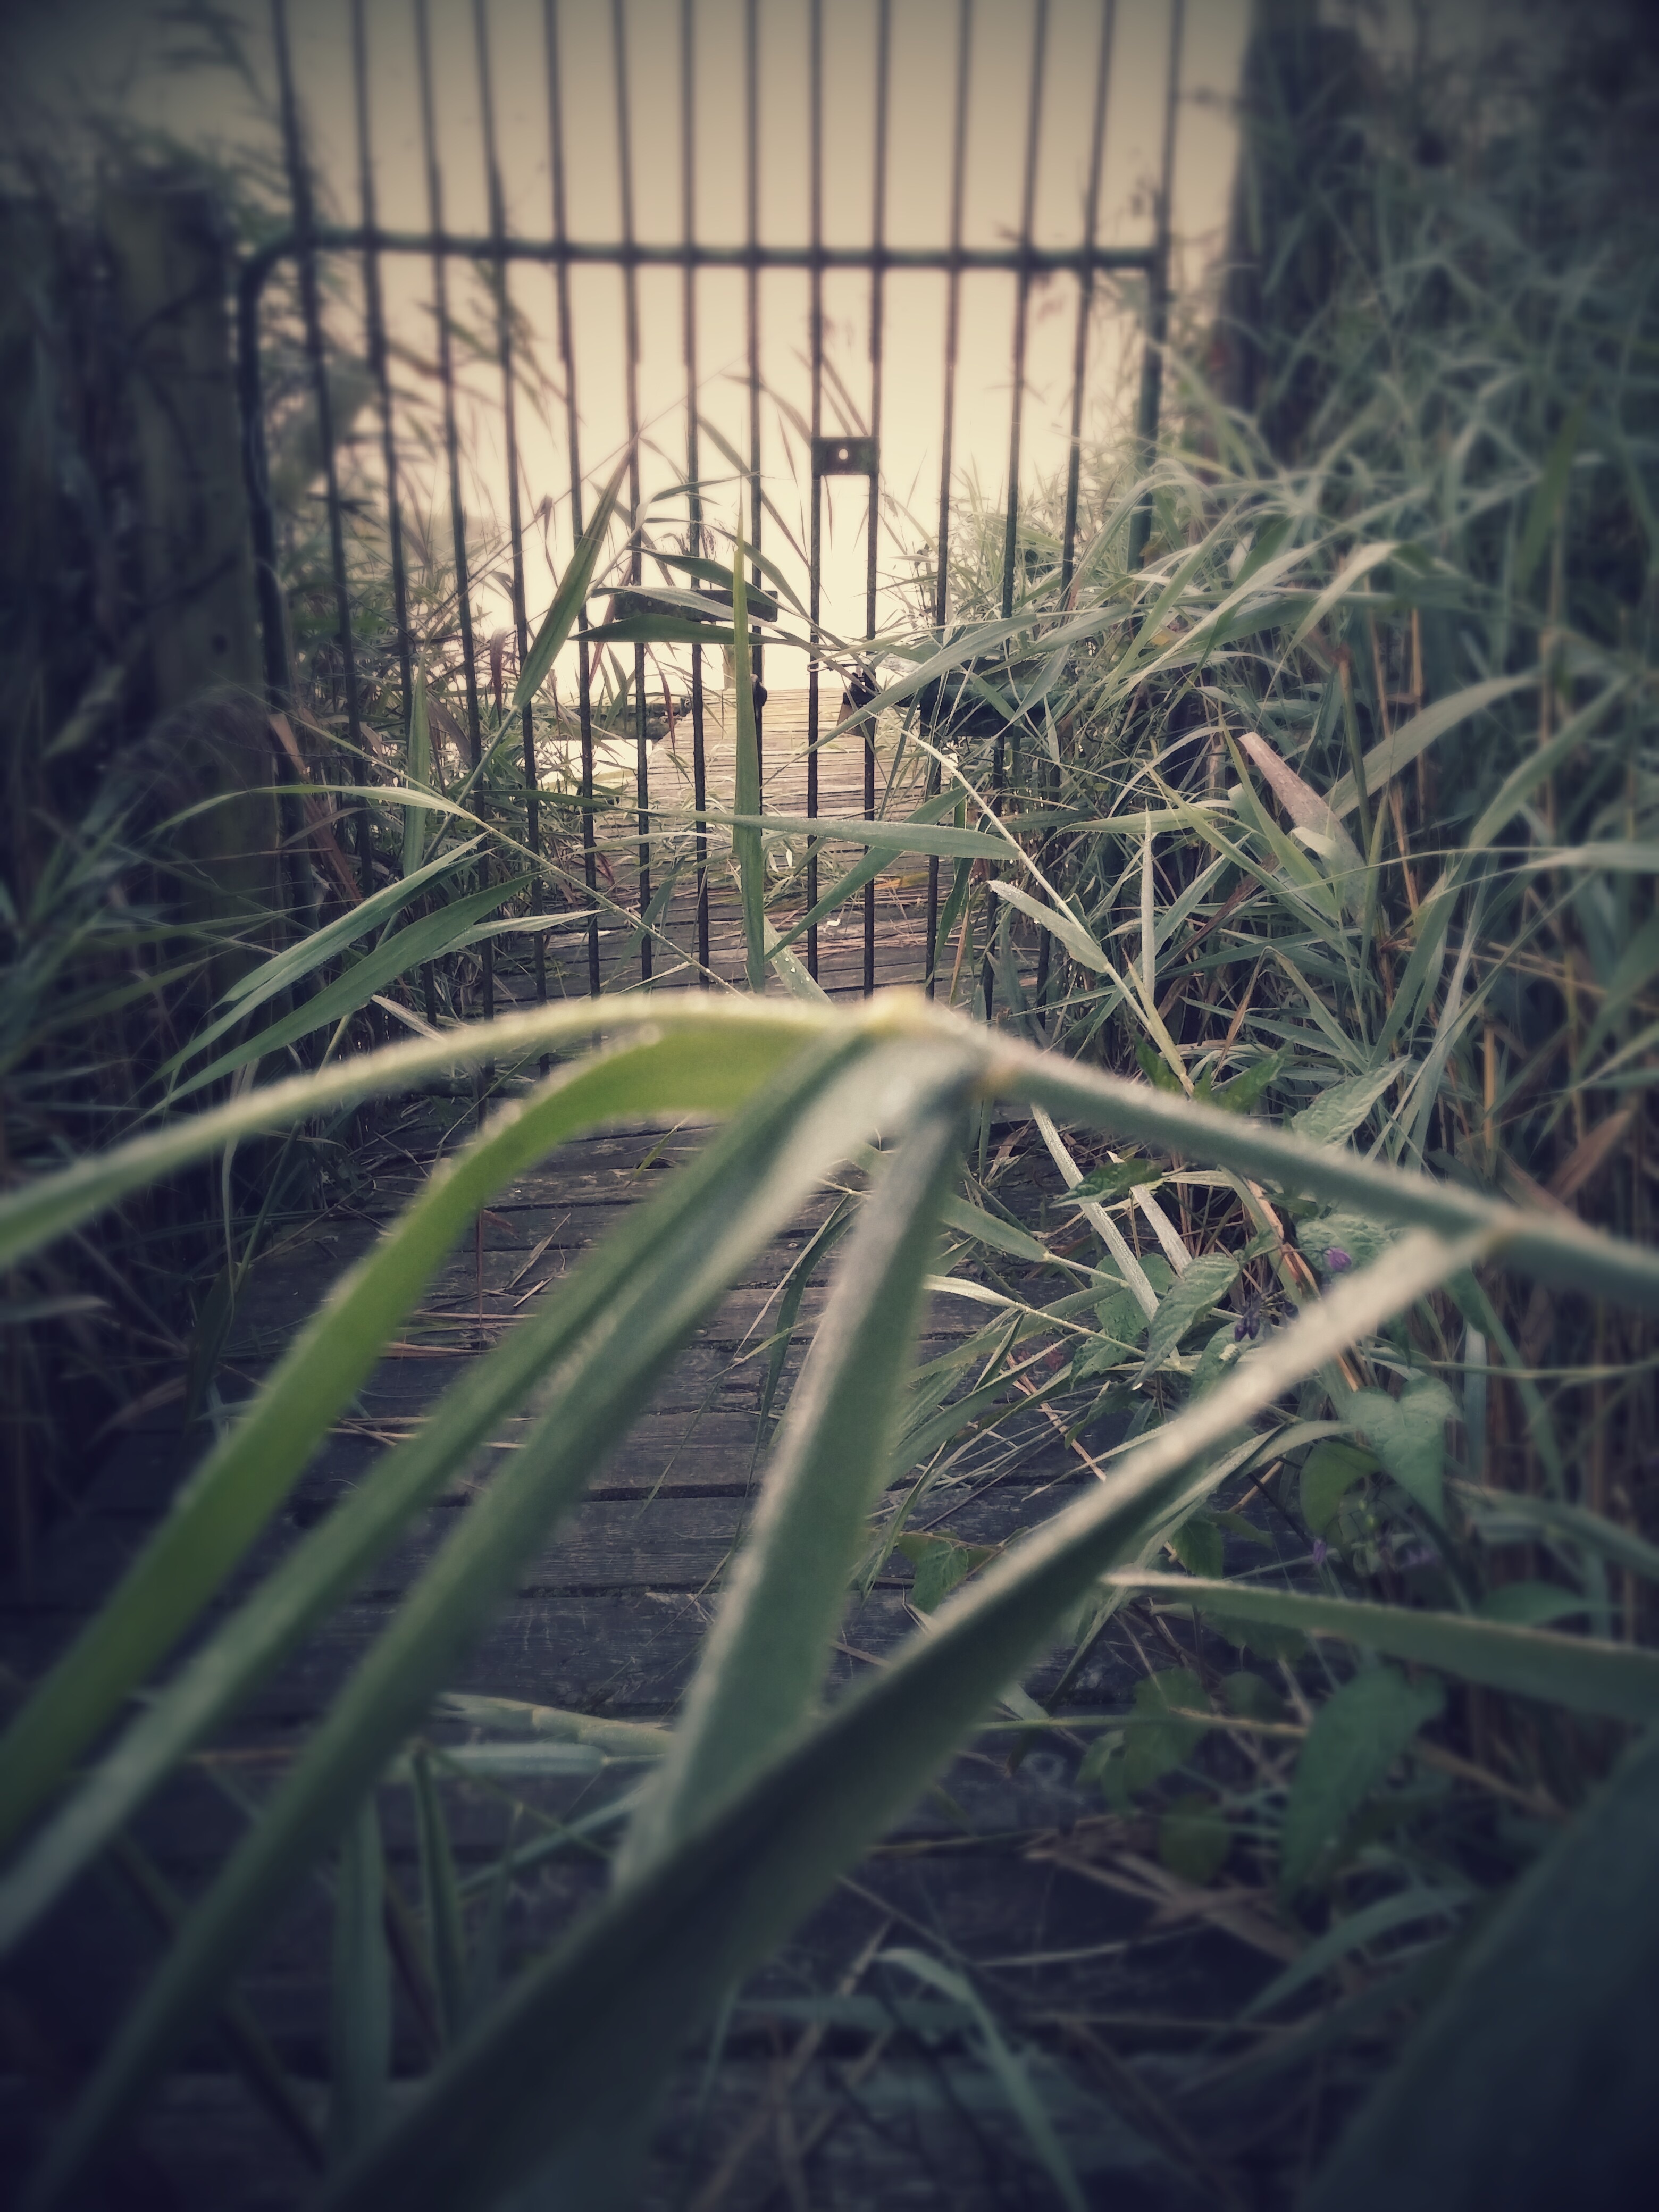
tree, nature, grass, branch, plant, sunlight, leaf, flower, green, crop, agriculture, flora, grass family